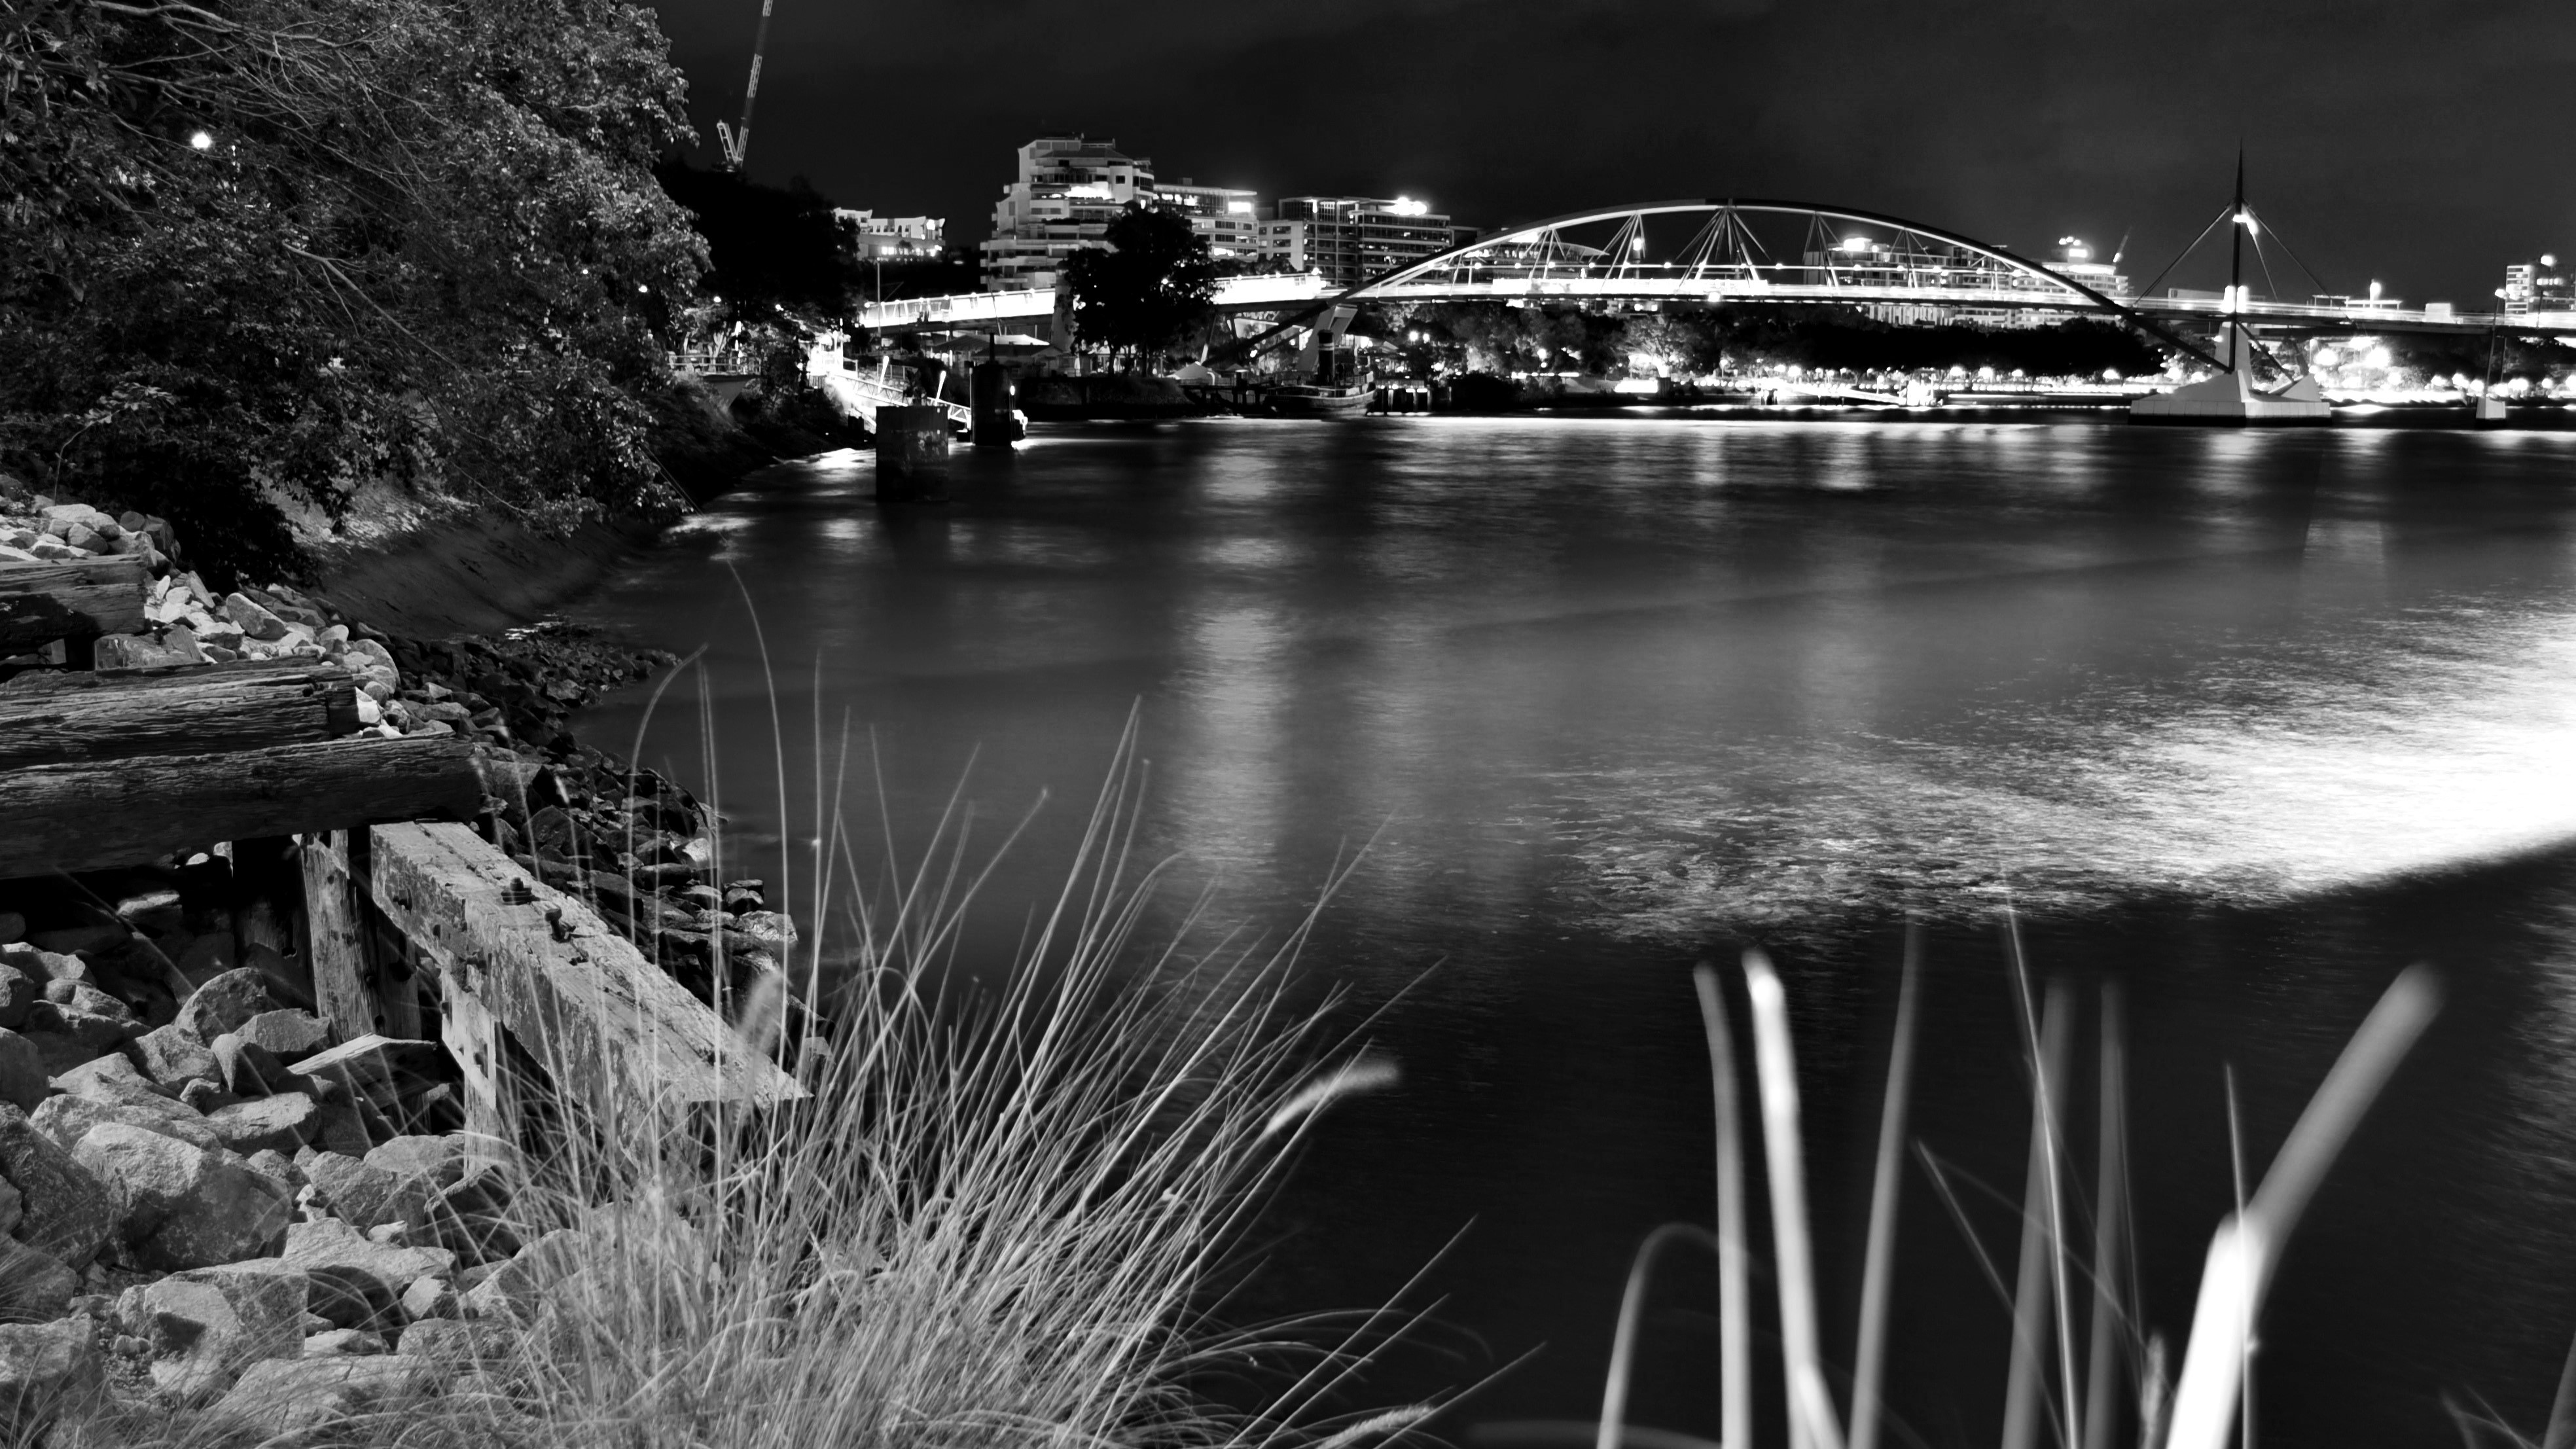
tree, water, black and white, bridge, photography, flower, reflection, darkness, black, monochrome, monochrome photography